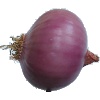
Label: Onion Red Peeled 1